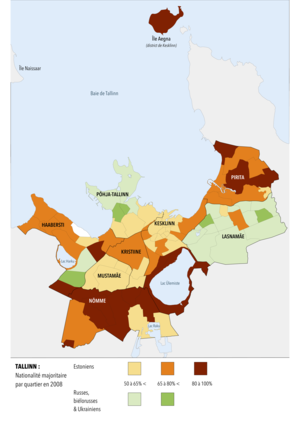
Proportion d'habitants de nationalité estonienne ou russe-biélorusse-ukrainienne par quartier en 2008
Tallinn est la capitale de l’Estonie et le principal port du pays. Elle est située sur la côte du golfe de Finlande, qui fait partie de la mer Baltique. Son ancien nom, en usage jusqu’en décembre 1918, est Reval en allemand, ou Revel en russe, qu’on désignait alors en français sous la forme Réval.